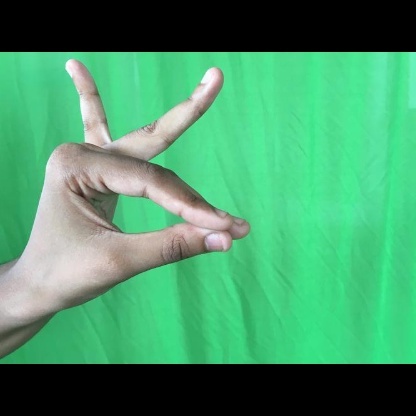
Mudra: Katakamukha